Lenka Lukšová

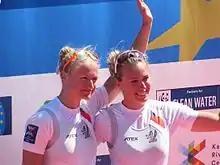
Lukšová (left) with Kristýna Fleissnerová

Lenka Lukšová (née Lenka Antošová; born 27 September 1991) is a Czech rower. She competed at four Olympic Games (2012, 2016, 2020, 2024) in the double sculls, once with her sister Jitka as rowing partner, twice with Kristýna Fleissnerová and once with Anna Šantrůčková. With Fleissnerová, she was the 2017 European Rowing Champion in double scull.